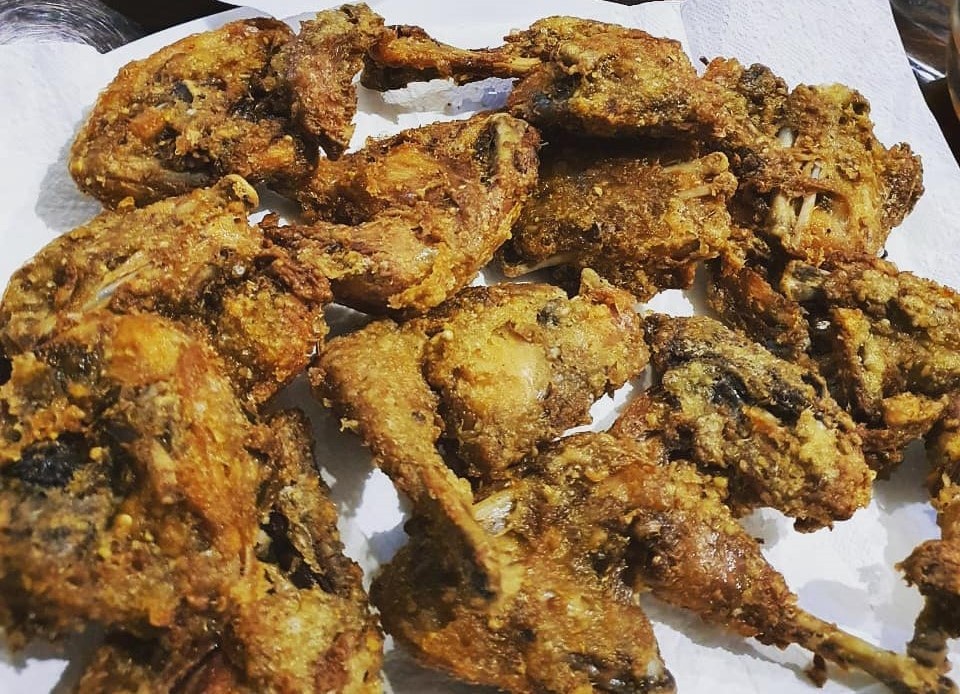
Label: ayam_goreng